Event Horizon Telescope

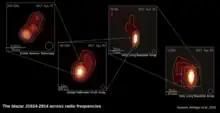
A multifrequency view of the bent jet in Blazar J1924-2914.

In August 2022, the EHT together with Global Millimeter VLBI Array and the Very Long Baseline Array imaged the distant blazar J1924-2914. They operated at 230 GHz, 86 GHz and 2.3+8.7 GHz, respectively, the highest angular resolution images of polarized emission from a quasar ever obtained. Observations reveal a helically bent jet and the polarization of its emission suggest a toroidal magnetic field structure. The object is used as calibrator for Sagittarius A* sharing strong optical variability and polarization with it.